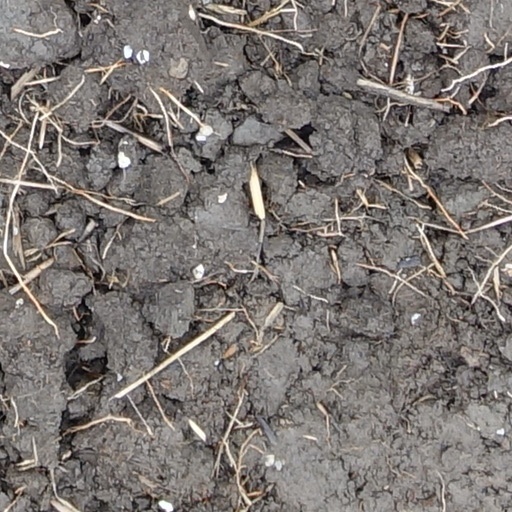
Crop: wheat